Lorenz Leopold Haschka

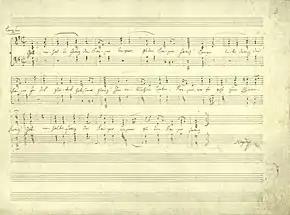
"Kaiserlied" (Piano sheet music with the first stanza by Lorenz Leopold Hashka), manuscript Joseph Haydn, 1797

Lorenz Leopold Haschka (1 September 1749 – 3 August 1827) was an Austrian poet and author of the words to Gott erhalte Franz den Kaiser, Austria's national anthem until 1918.